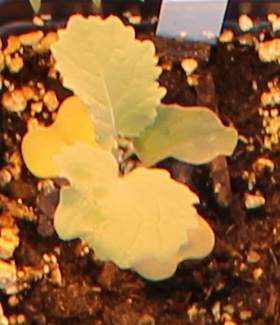
Label: Canola